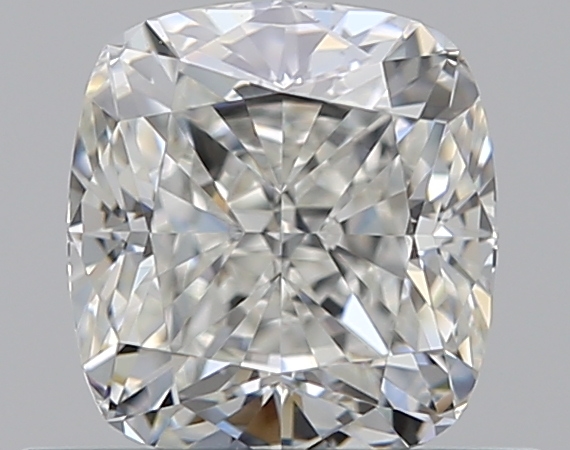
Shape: cushion
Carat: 0.7
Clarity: IF
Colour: G
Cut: EX
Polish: EX
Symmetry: EX
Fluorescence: N
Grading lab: GIA
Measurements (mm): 5.22 x 4.79 x 3.33